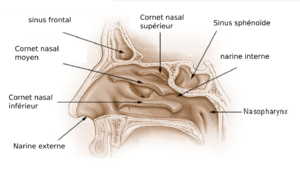
Les cavités nasales ou fosses nasales sont deux espaces séparés par une cloison : le septum nasal. Elles sont situées :
La physiologie des dinosaures a toujours été un sujet de controverse, en particulier en ce qui concerne leur thermorégulation. Récemment, de nombreuses informations nouvelles ont été apportées sur la physiologie des dinosaures en général, non seulement sur les systèmes métaboliques et de thermorégulation, mais aussi sur les appareils respiratoires et cardiovasculaires.
Les cornets nasaux sont 3 paires de lames osseuses enroulées participant aux fosses nasales chez les vertébrés. Ils sont formés par deux os, le cornet nasal inférieur et l'os ethmoïde.